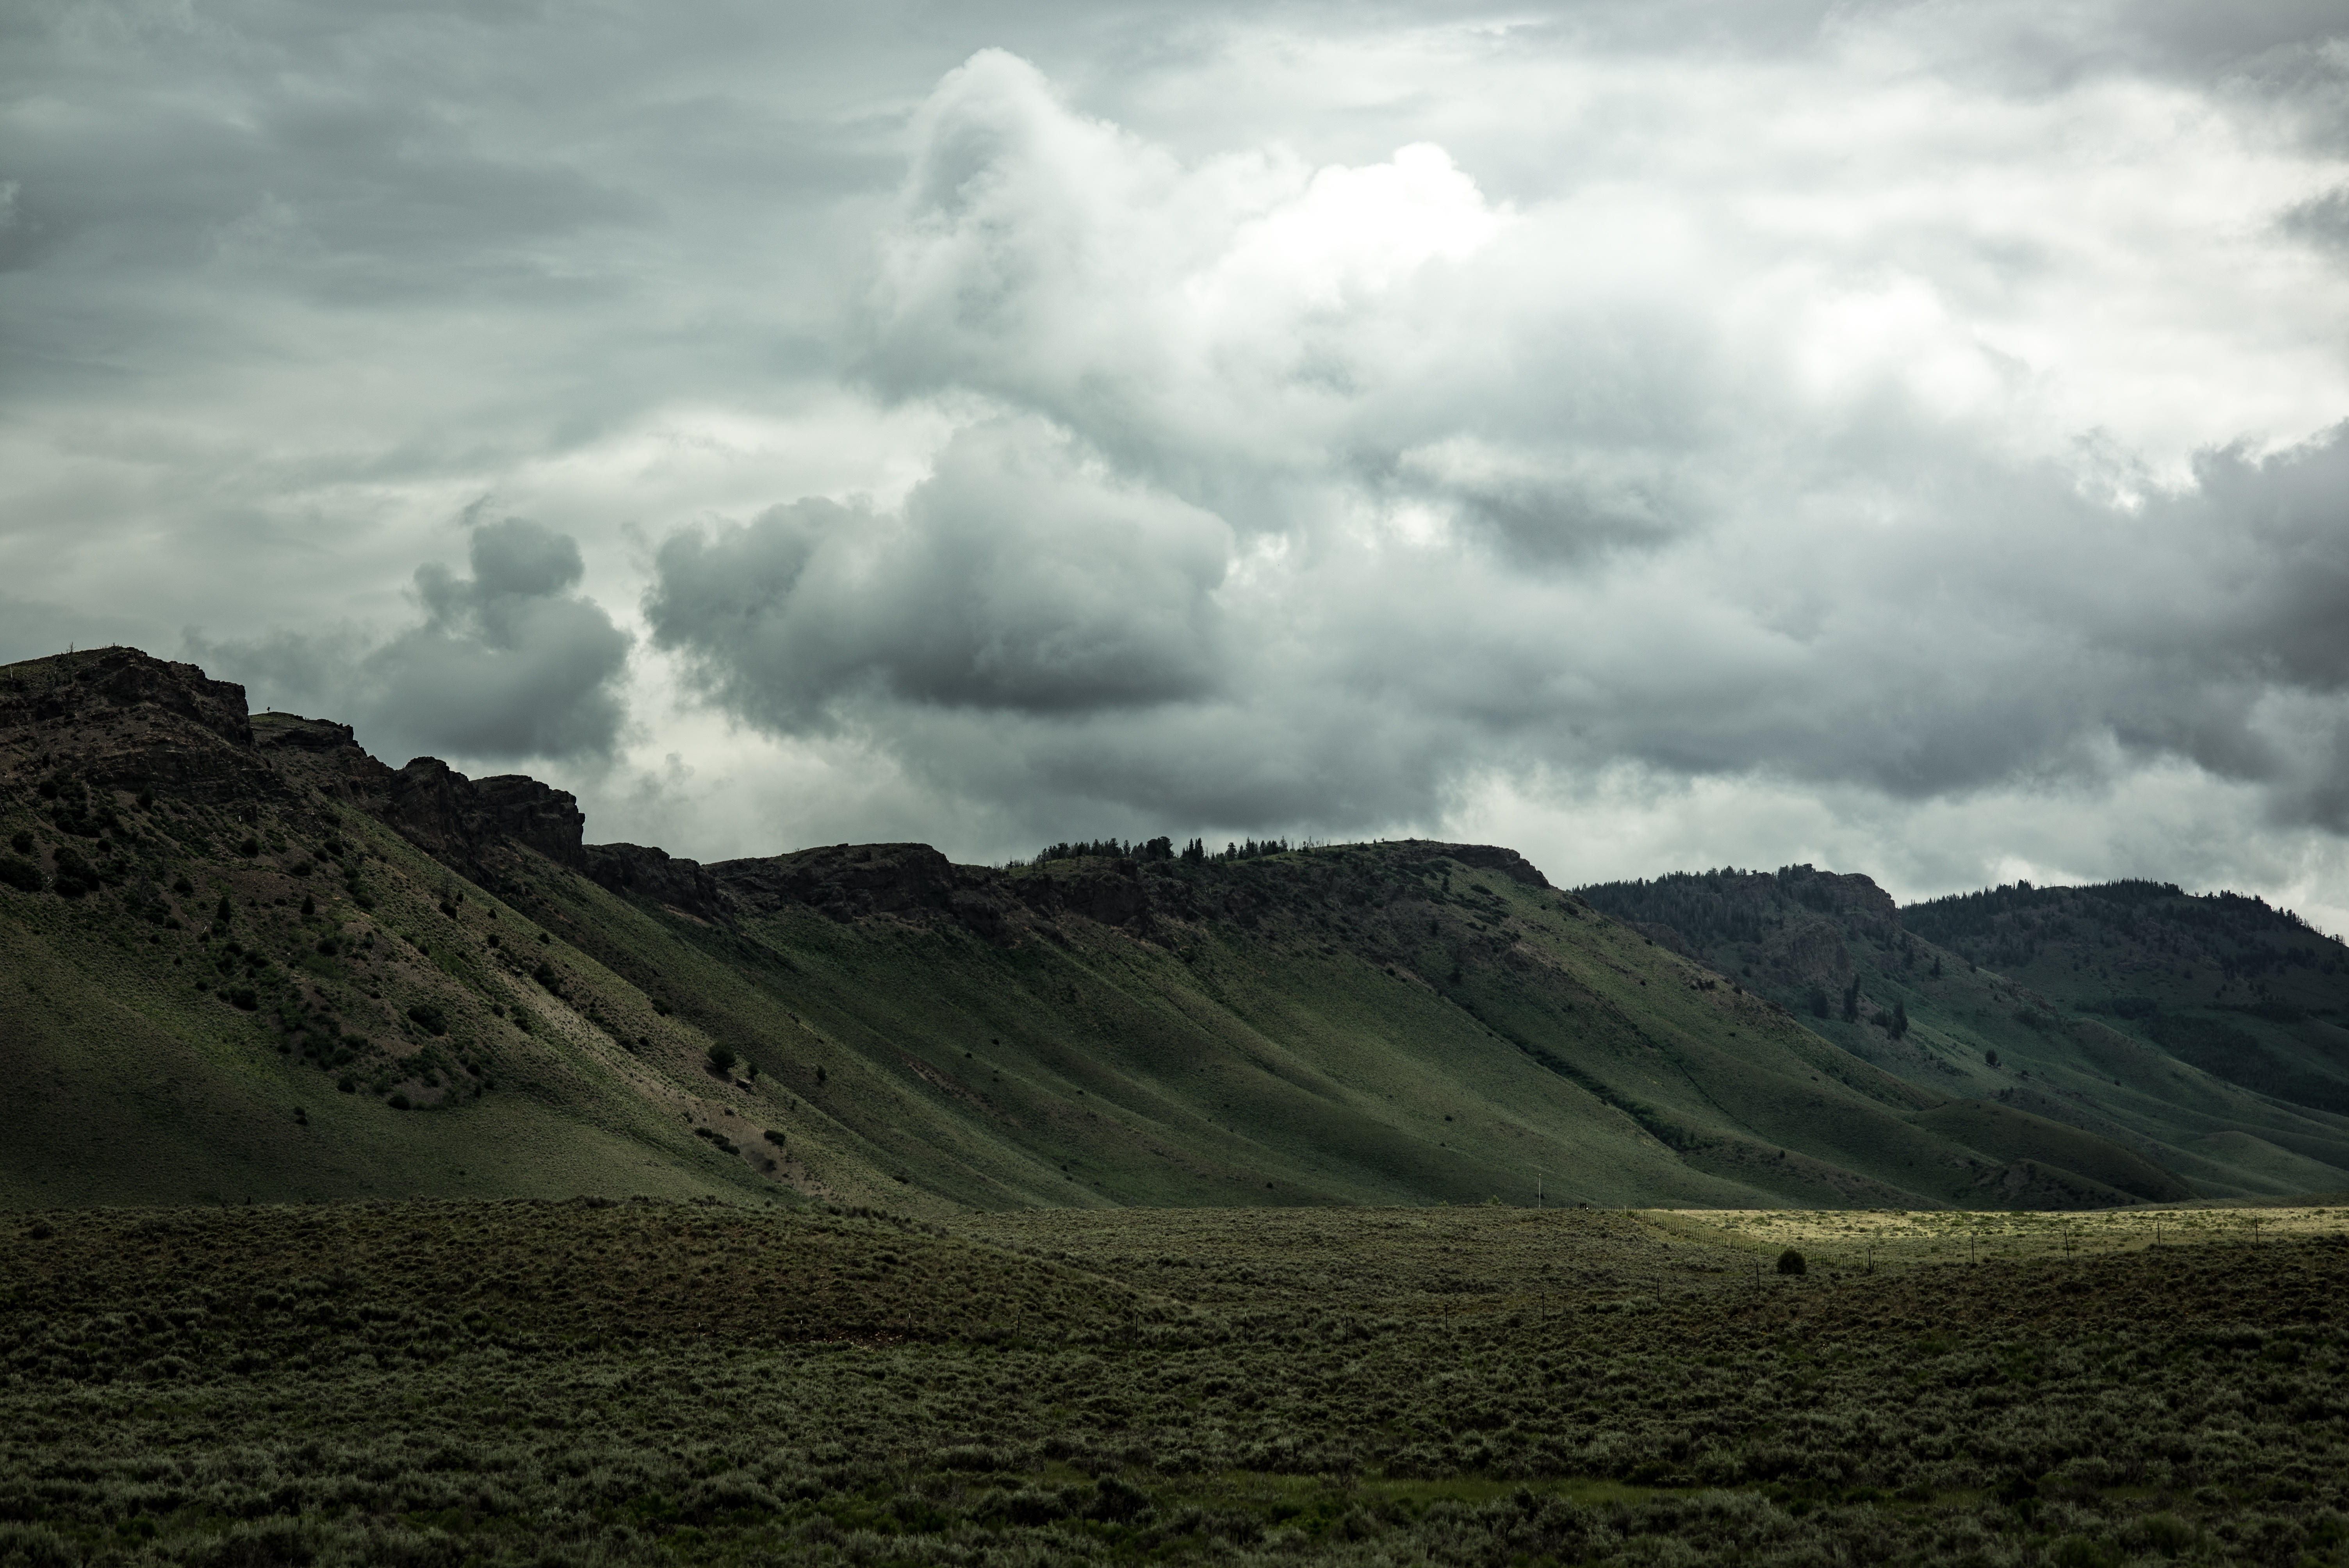
landscape, nature, horizon, wilderness, mountain, cloud, sky, mist, field, sunlight, morning, hill, dawn, valley, mountain range, weather, highland, ridge, plain, grassland, plateau, fell, loch, rural area, landform, meteorological phenomenon, geographical feature, atmospheric phenomenon, mountainous landforms